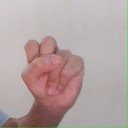
अक्षर: स